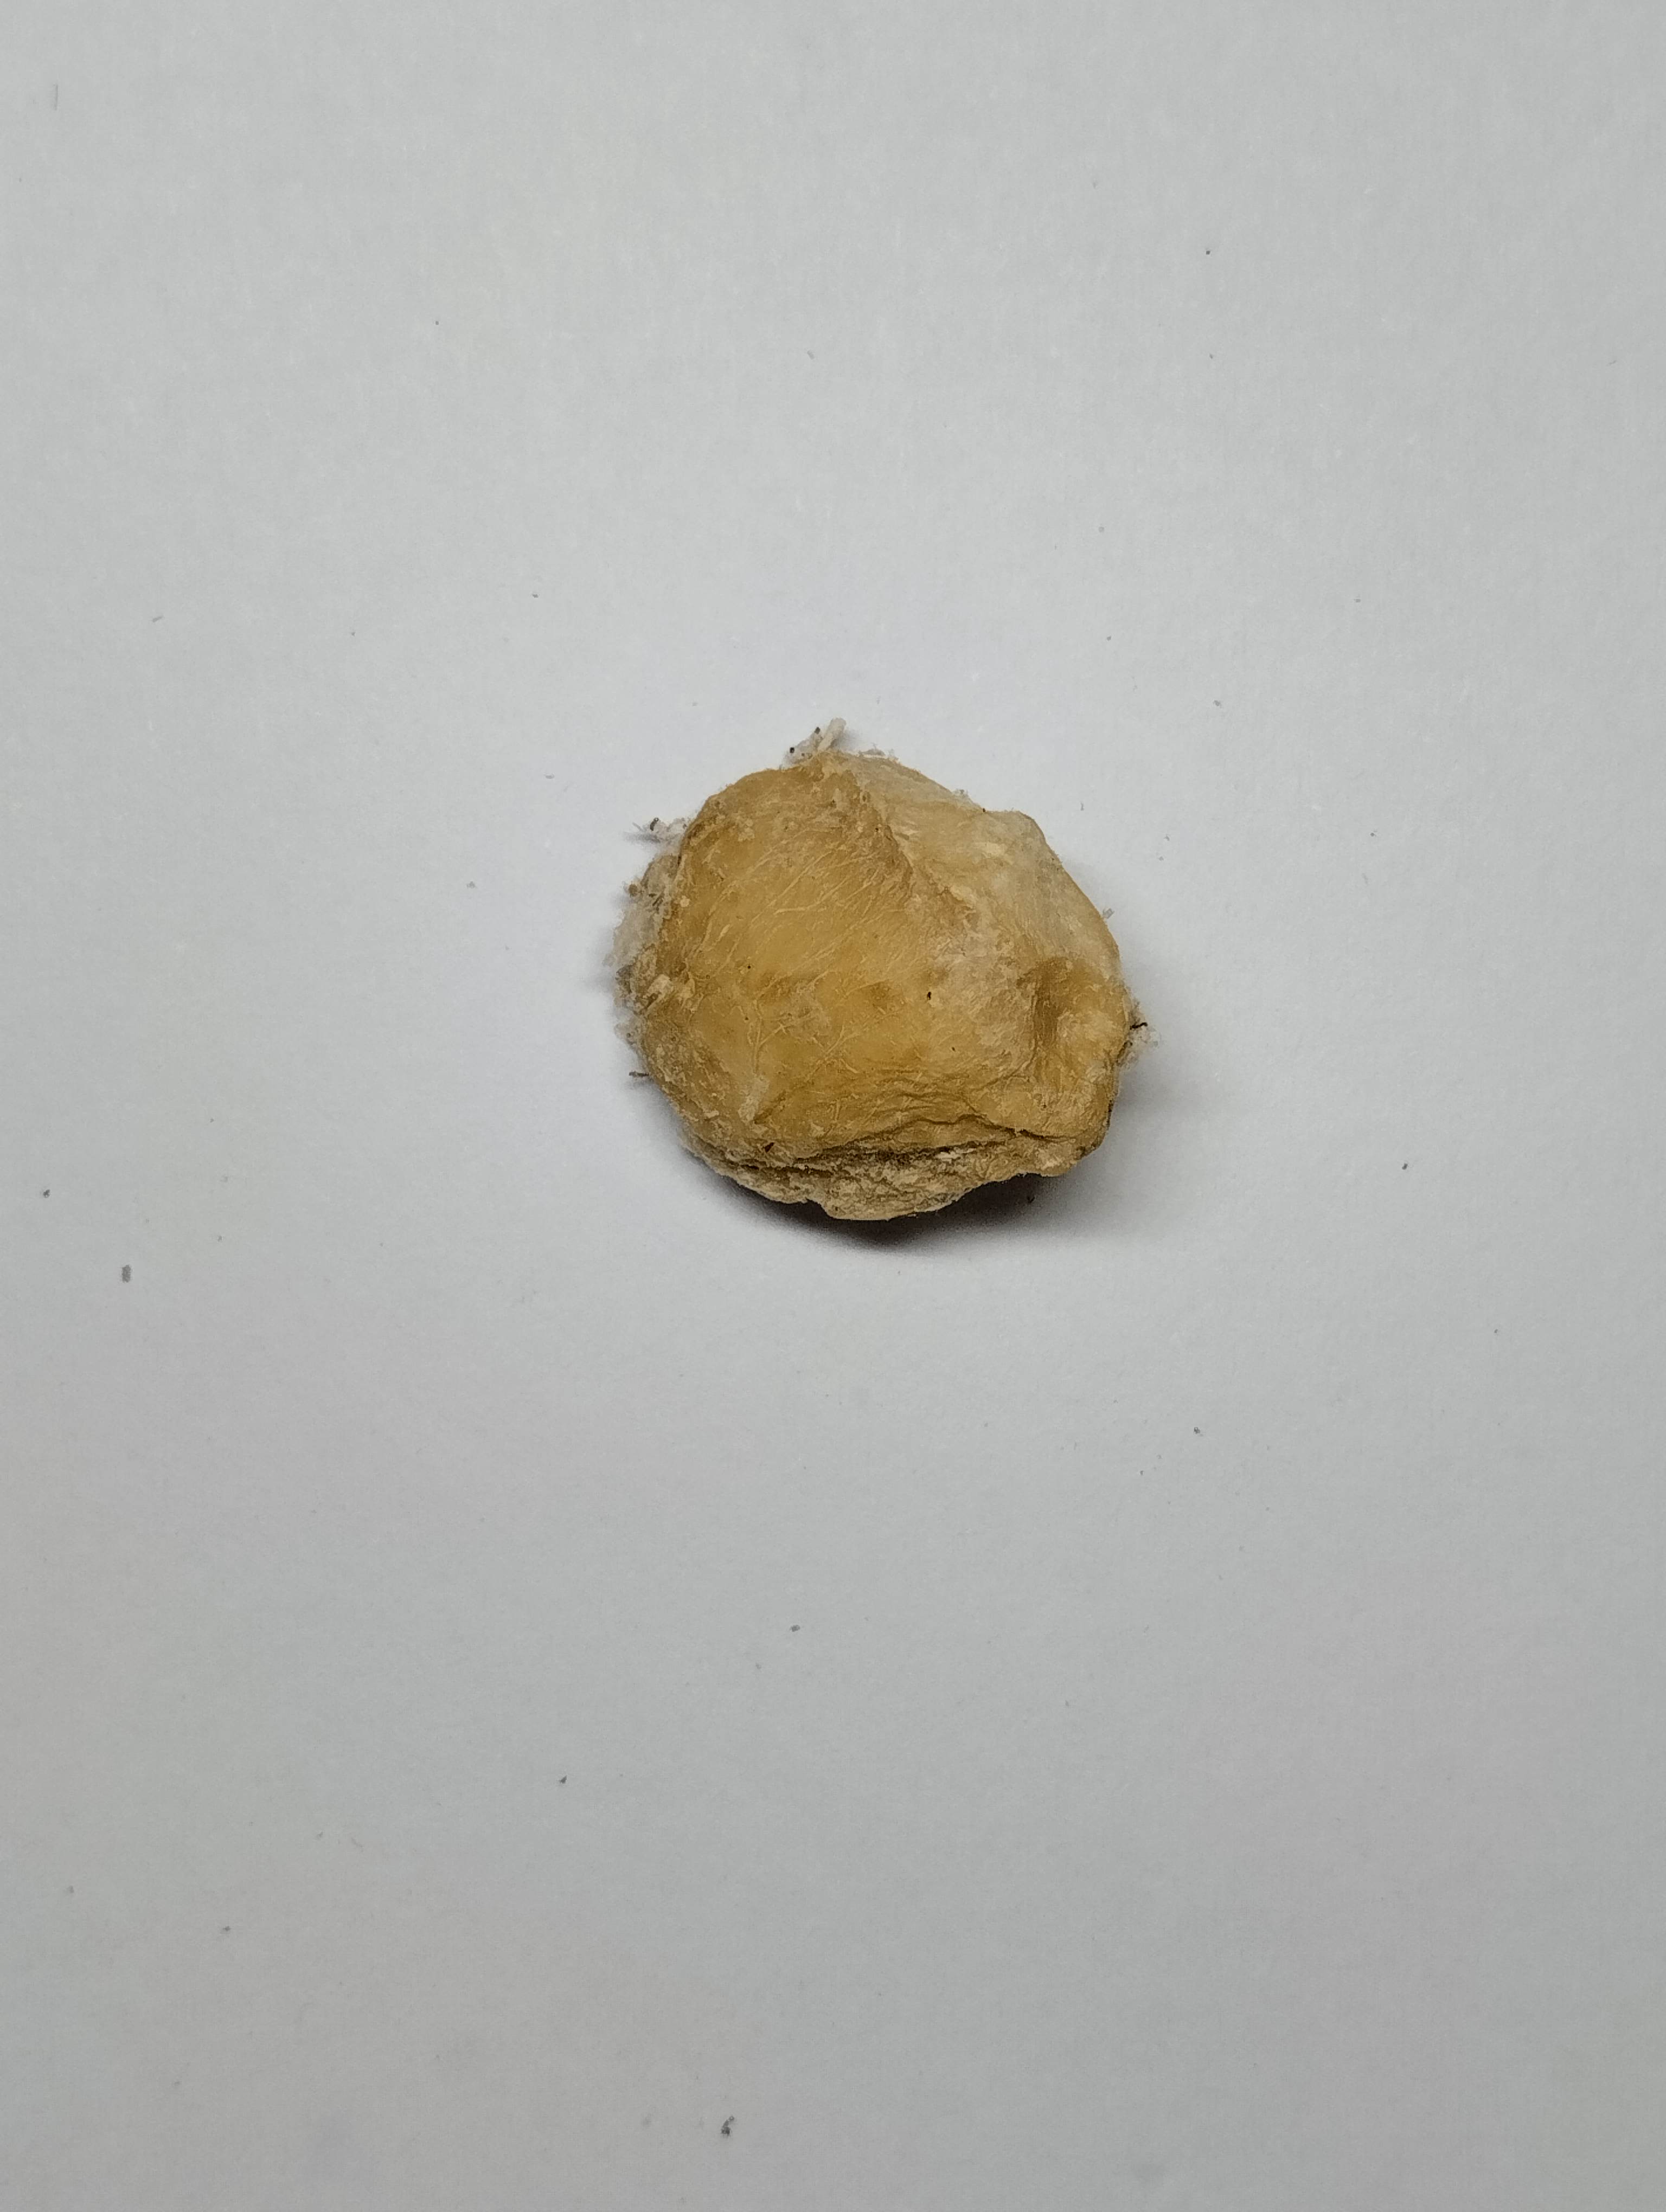
Label: rusak (damaged seed)